Purinergic signalling

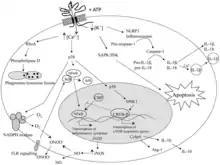
As part of the inflammatory response, ATP activates the P2RX7 receptor, triggering a drop in intracellular potassium levels and the formation of inflammasomes

Autocrine purinergic signalling is an important checkpoint in the activation of white blood cells. These mechanisms either enhance or inhibit cell activation based on the purinergic receptors involved, allowing cells to adjust their functional responses initiated by extracellular environmental cues.